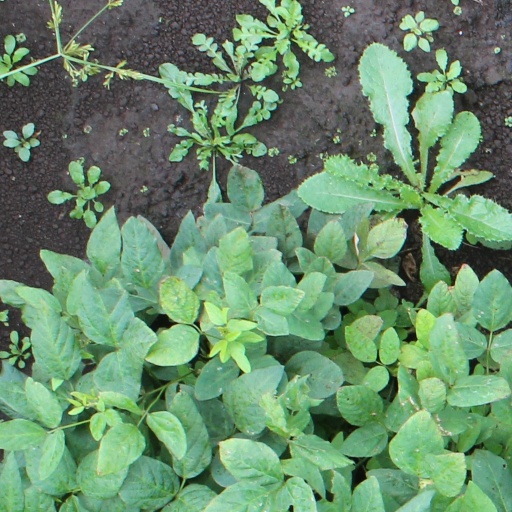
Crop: soybean